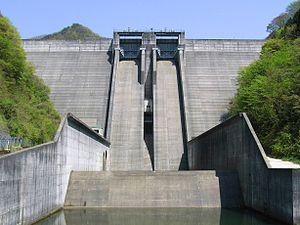
L'hydroélectricité au Japon est la principale source d'énergie renouvelable du pays, avec une production d'électricité de 86,67 TWh en 2019, au 9ᵉ rang mondial avec 2,0 % de la production mondiale ; elle fournissait 8,8 % de la production totale d'électricité du Japon en 2018.